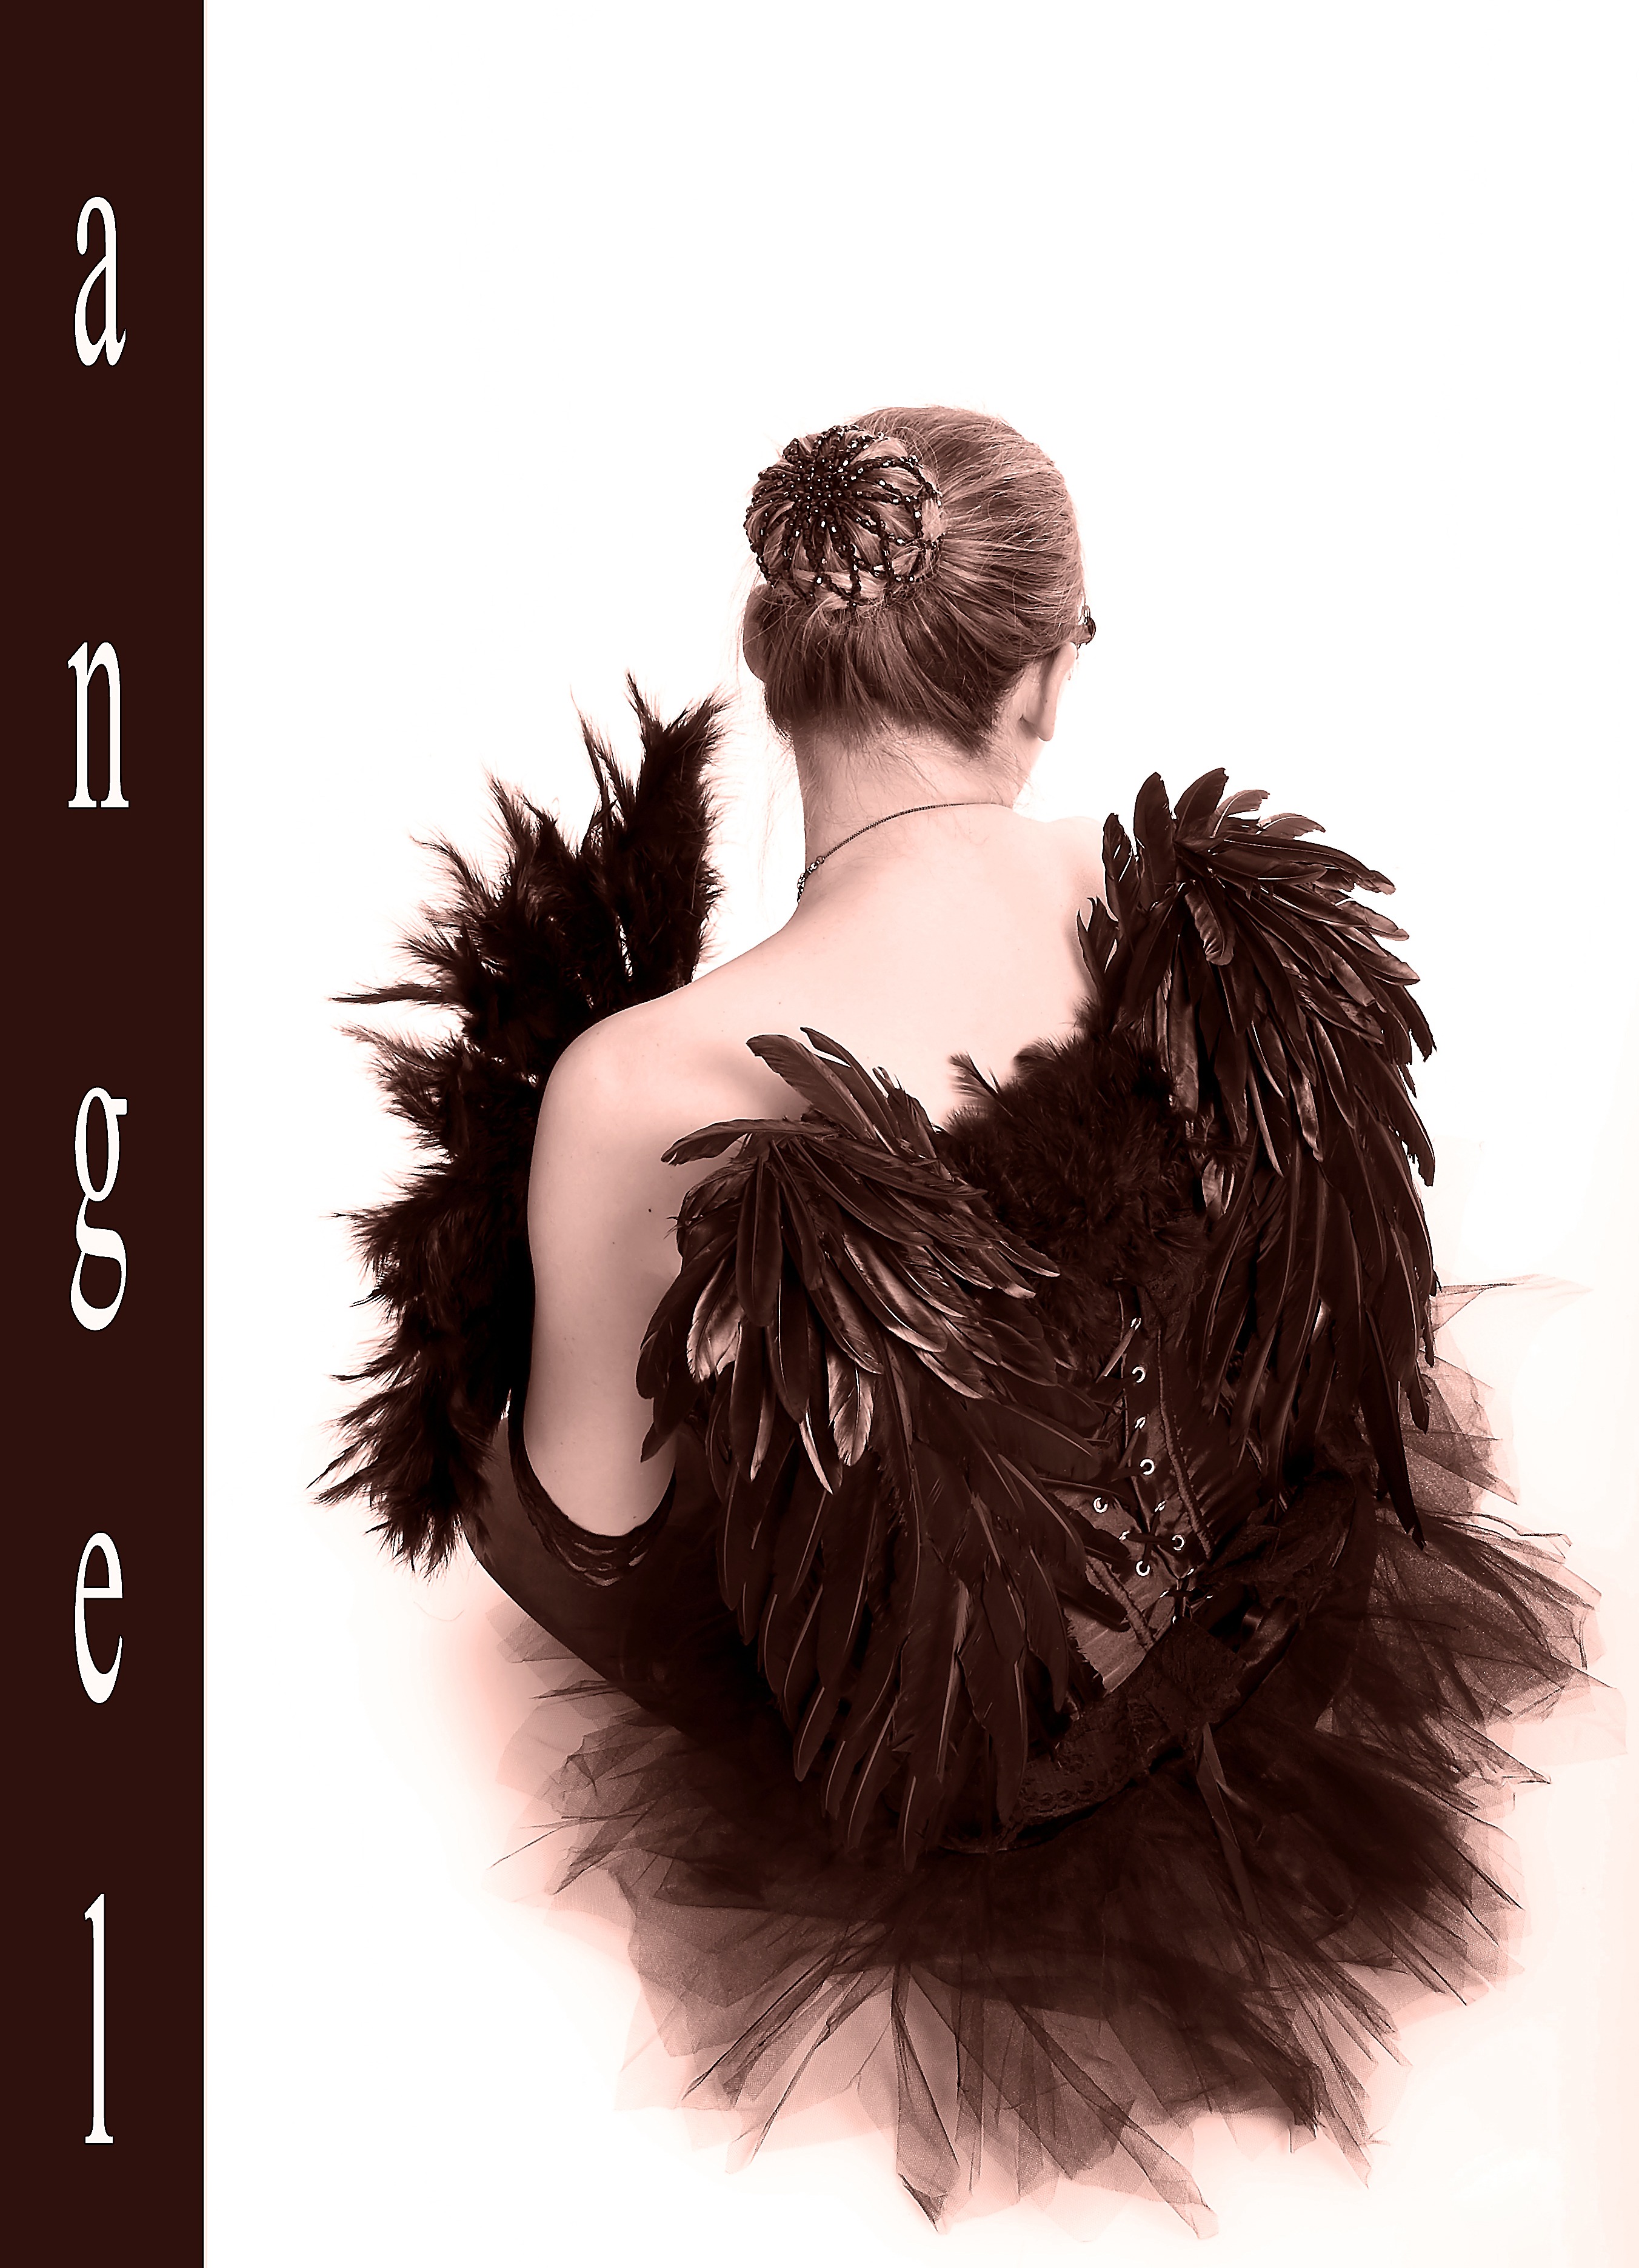
wing, black and white, woman, hair, female, hairstyle, costume, photo shoot, monochrome photography, black engel, spring costume